Pandaga Chesko

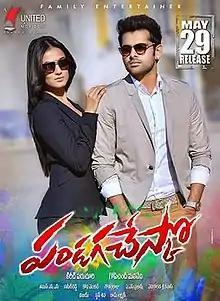
release poster

Pandaga Chesko is a 2015 Indian Telugu-language masala film directed by Gopichand Malineni and produced by Paruchuri Kireeti on the United Movies banner. The film stars Ram, Rakul Preet Singh and Sonal Chauhan and Sampath Raj, Abhimanyu Singh, Sai Kumar, Adithya, Brahmanandam, Rao Ramesh, Pavitra Lokesh, Tejaswi Madivada, Vennela Kishore and Raghu Babu in other important roles. The story was penned by Veligonda Srinivas and the screenplay was provided by Kona Venkat and Anil Ravipudi, with the former writing the dialogues. S. Thaman composed the music, while Sameer Reddy and Gautham Raju handled the cinematography and editing of the film, respectively.